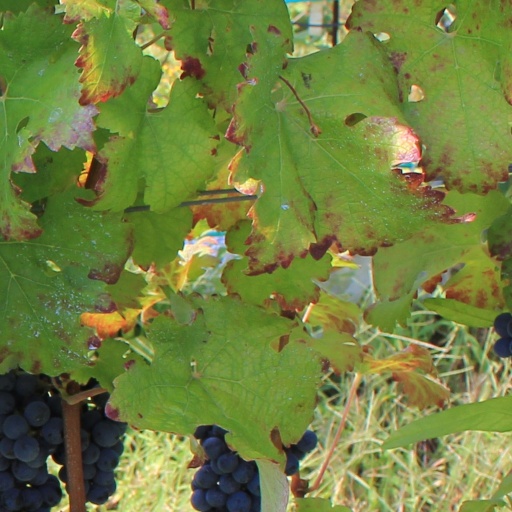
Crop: grape